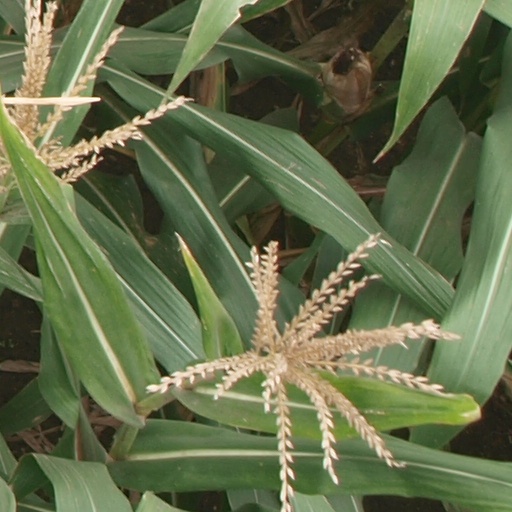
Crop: maize; corn